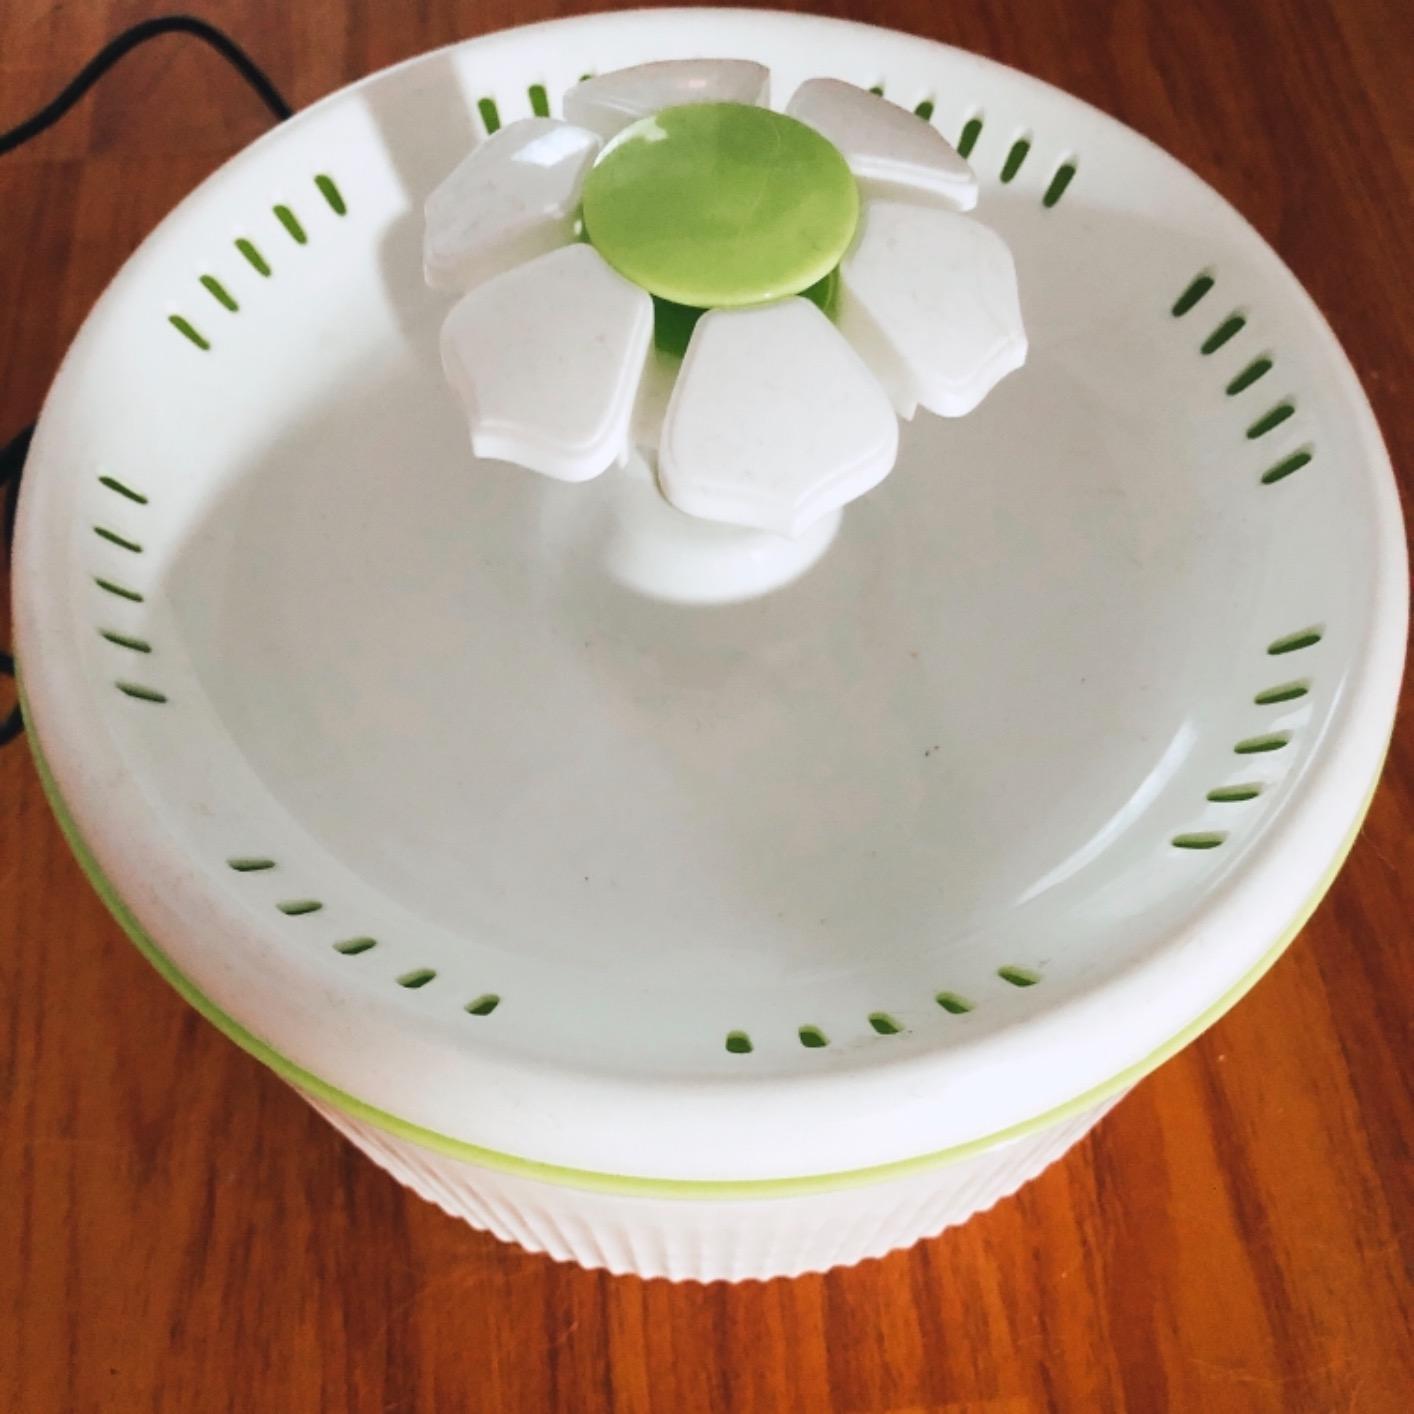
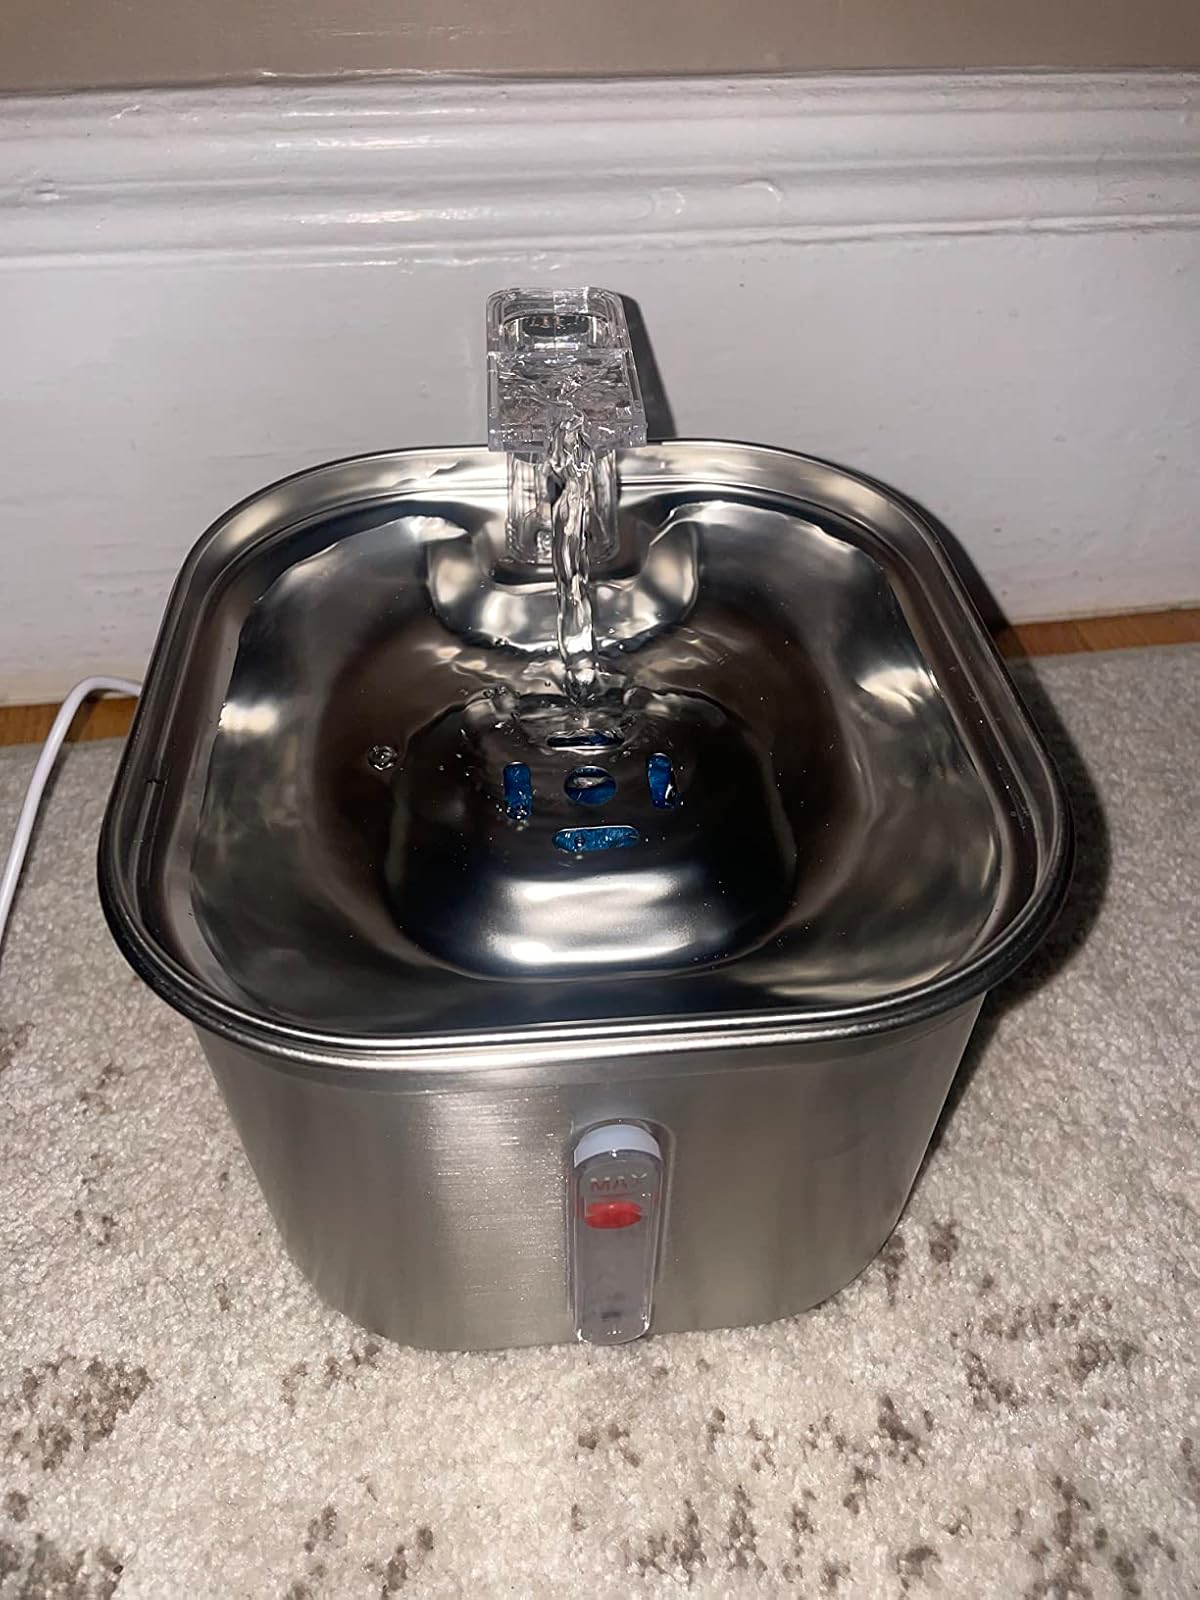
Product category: items_bowl
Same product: no